Westlands Constituency

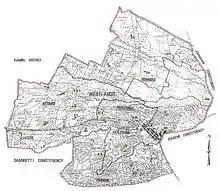
Westlands Constituency 1997-2012 (Kenya)

Westlands is an electoral constituency in Kenya. It is one of the seventeen constituencies in Nairobi County. The constituency is situated within Westlands Sub-county, formerly Westlands District. The entire constituency is located within Nairobi City County and has an area of . It was known as Nairobi Northwest Constituency at the 1963 elections, then as Parklands Constituency and since 1988 elections it has been known as Westlands Constituency.